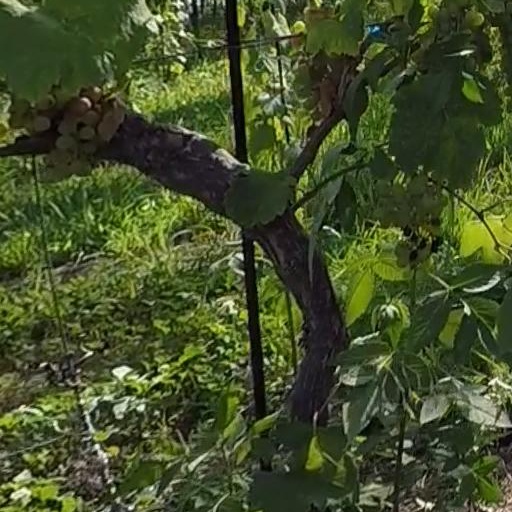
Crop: grape